Sky position (RA, Dec in degrees): 214.609, 1.356
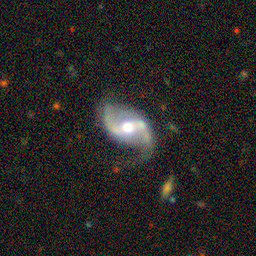
Galaxy morphology: Barred Spiral Galaxies